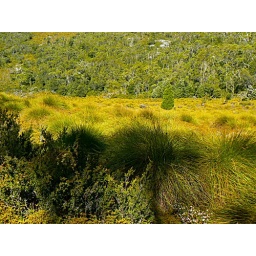
A huge grass field around Cradle Mountain, in the north of Tasmania.It was packed with wallabies and Wombats!